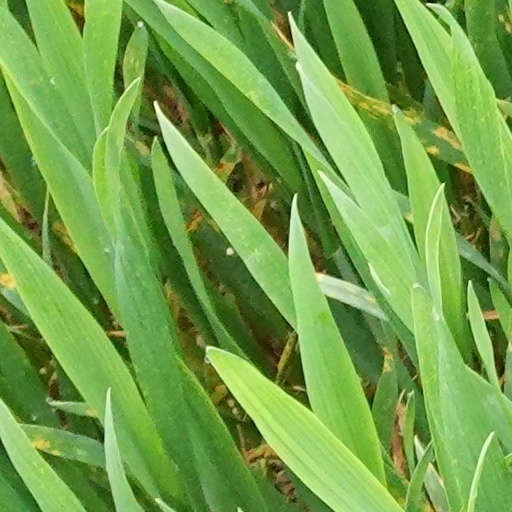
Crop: wheat